Drawing room

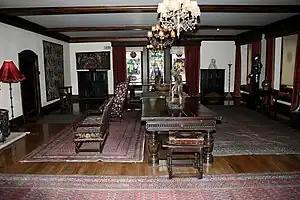
Reconstructed drawing room of Sir William Burrell; part of the Burrell Collection in Glasgow, Scotland

A drawing room is a room in a house where visitors may be entertained, and an alternative name for a living room. The name is derived from the 16th-century terms withdrawing room and withdrawing chamber, which remained in use through the 17th century, and made their first written appearance in 1642. In a large 16th- to early 18th-century English house, a withdrawing room was a room to which the owner of the house, his wife, or a distinguished guest who was occupying one of the main apartments in the house could "withdraw" for more privacy. It was often off the great chamber (or the great chamber's descendant, the state room) and usually led to a formal, or "state" bedroom.